Arent S. Crowninshield

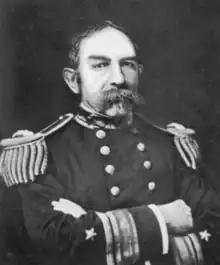

Arent Schuyler Crowninshield (March 14, 1843 – May 27, 1908) was an American rear admiral of the United States Navy. He saw combat during the Civil War, and after the war held high commands both afloat and ashore.